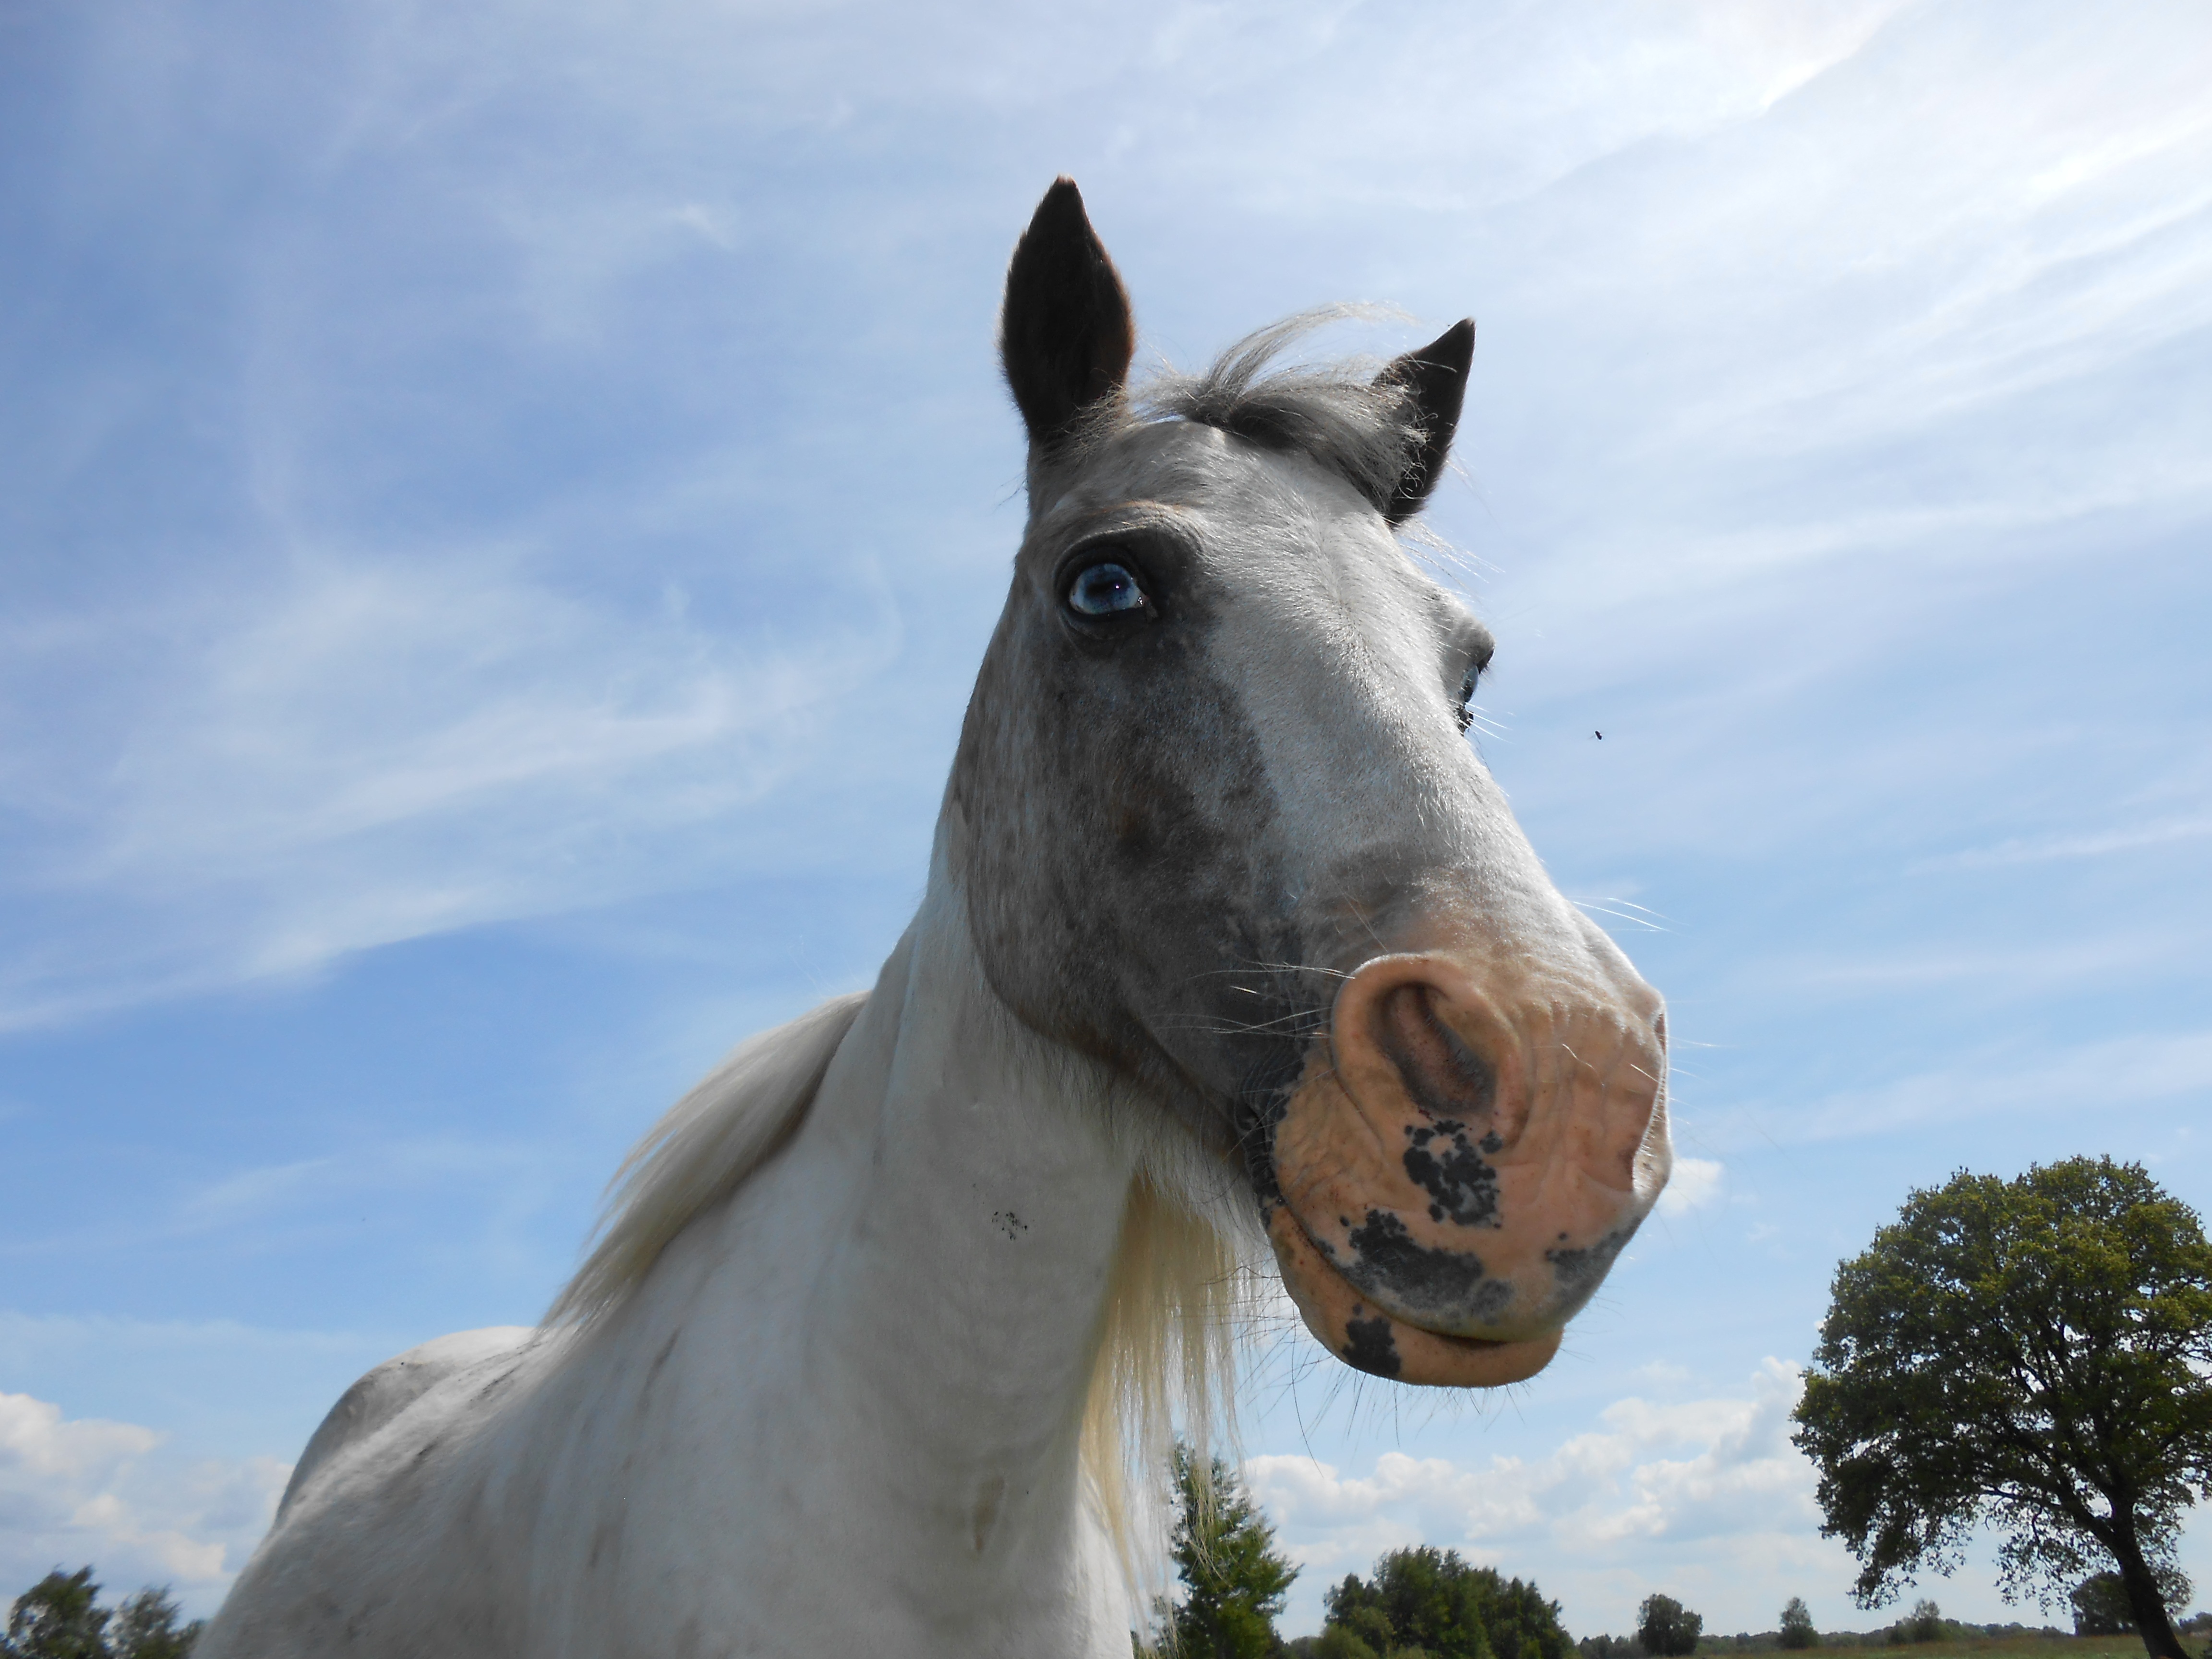
horse, mammal, stallion, mane, blue eye, pony, vertebrate, mare, pack animal, horse like mammal, mustang horse, china checke